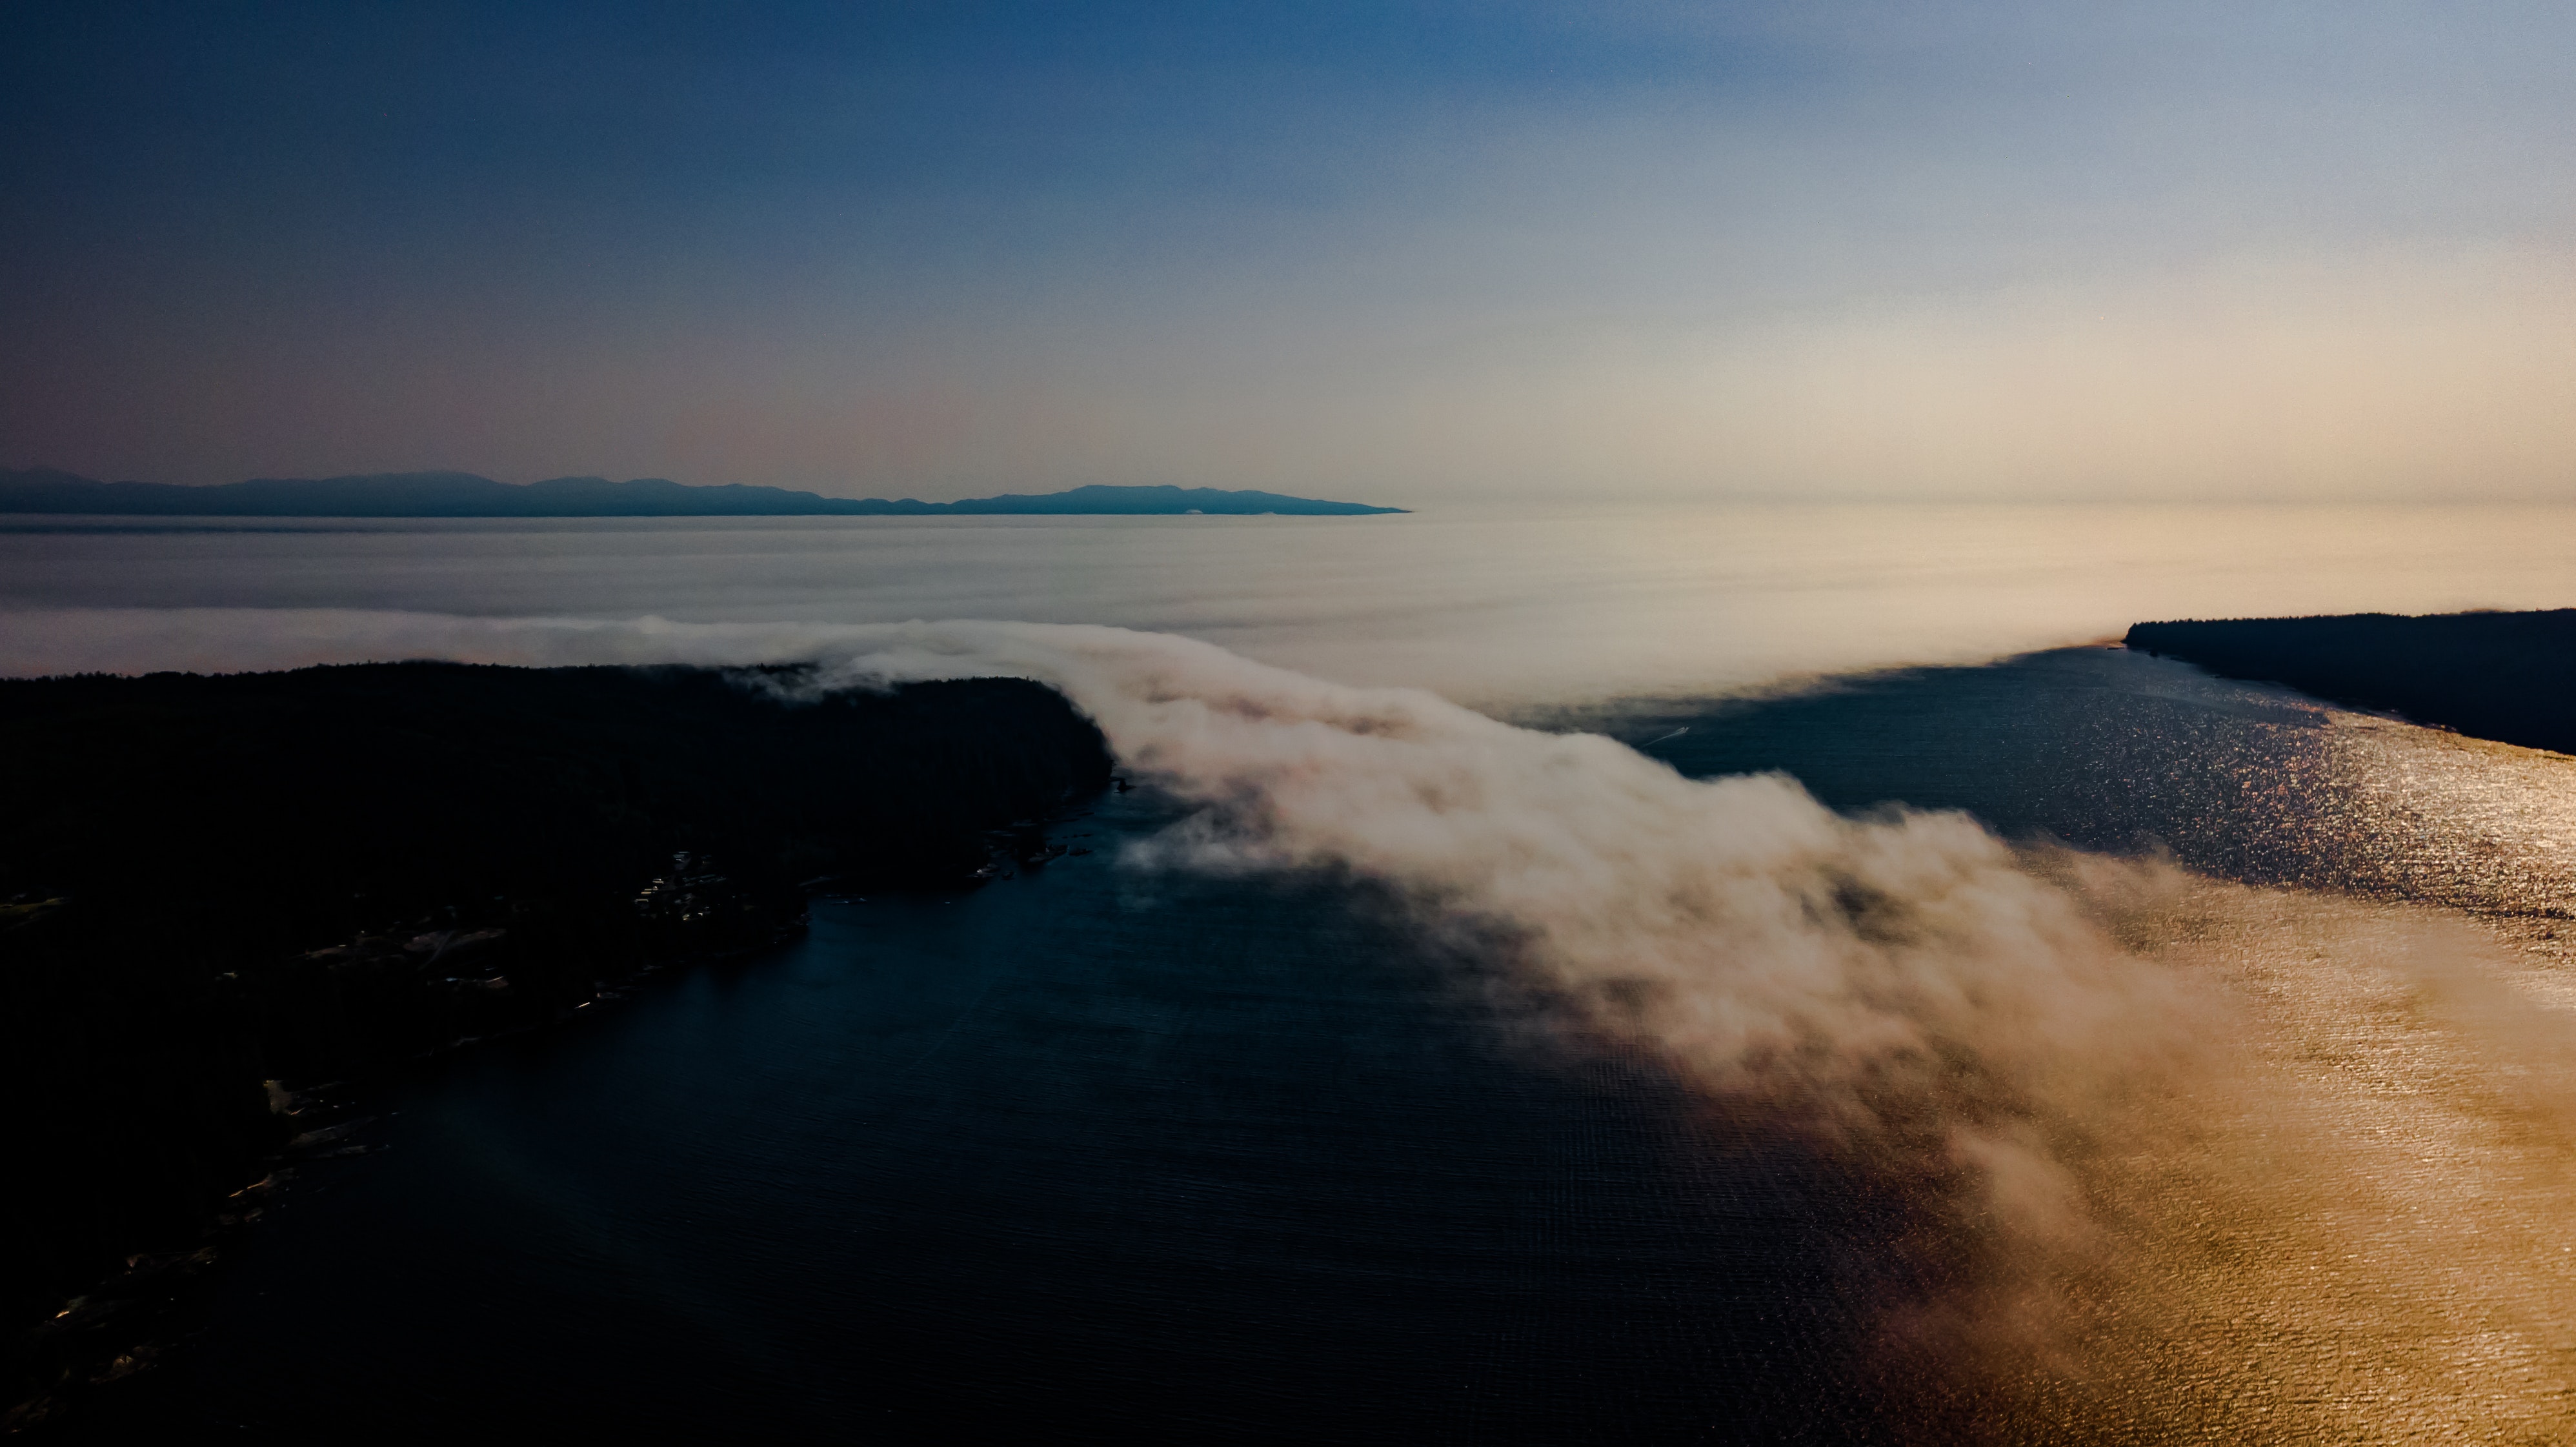
sky, sea, water, ocean, blue, horizon, coast, cloud, wave, shore, atmospheric phenomenon, morning, beach, calm, atmosphere, wind wave, reflection, evening, coastal and oceanic landforms, landscape, headland, mountain, photography, bay, dawn, dusk, rock, sunset, sound, hill, sunlight, vacation, river, sand, winter, city, tourism, sunrise, tide